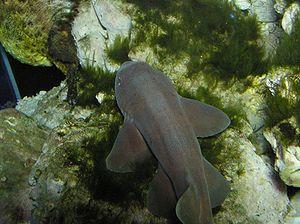
Le Requin-chabot gris vit dans l'ouest des océans Indien et Pacifique, de la surface à -80 m et atteint 70 cm.